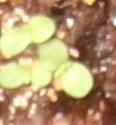
Label: Flax